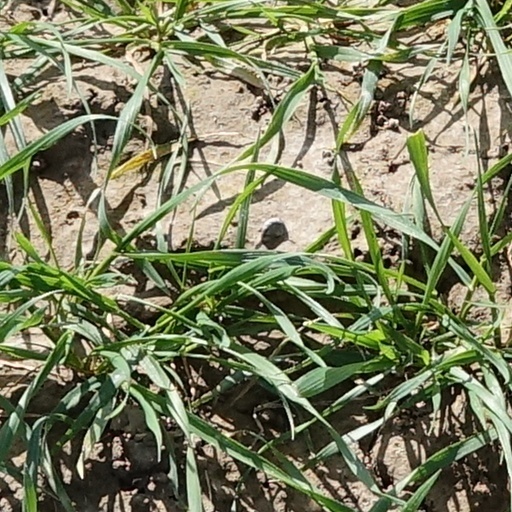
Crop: wheat